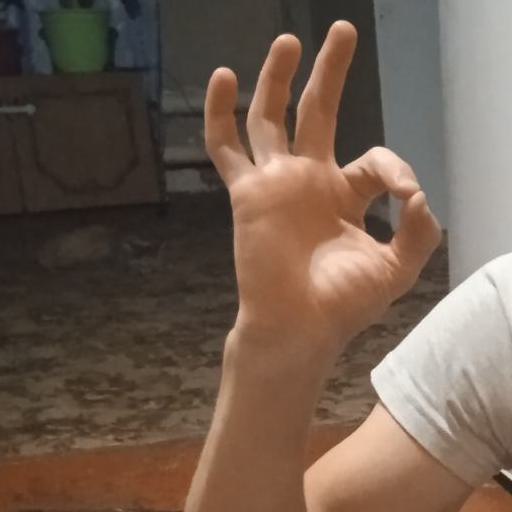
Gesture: ok